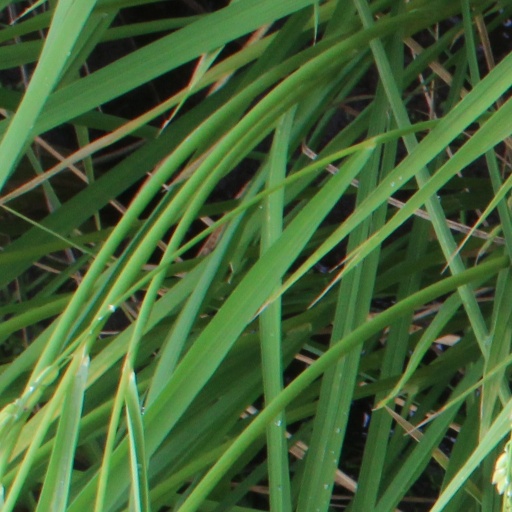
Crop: rice